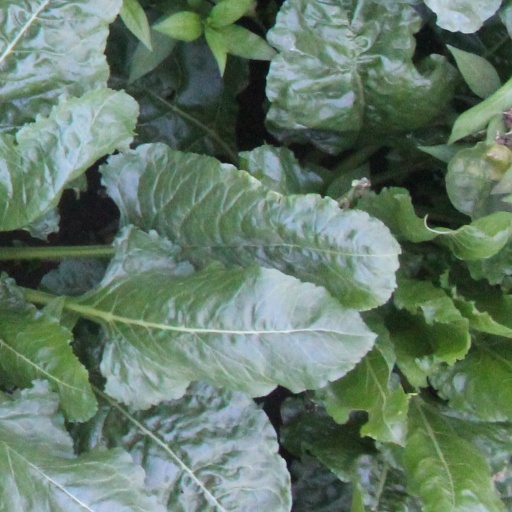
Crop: sugar beet